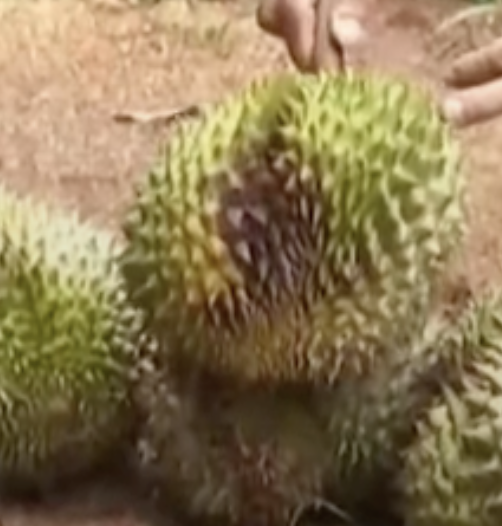
Label: fruit_rot